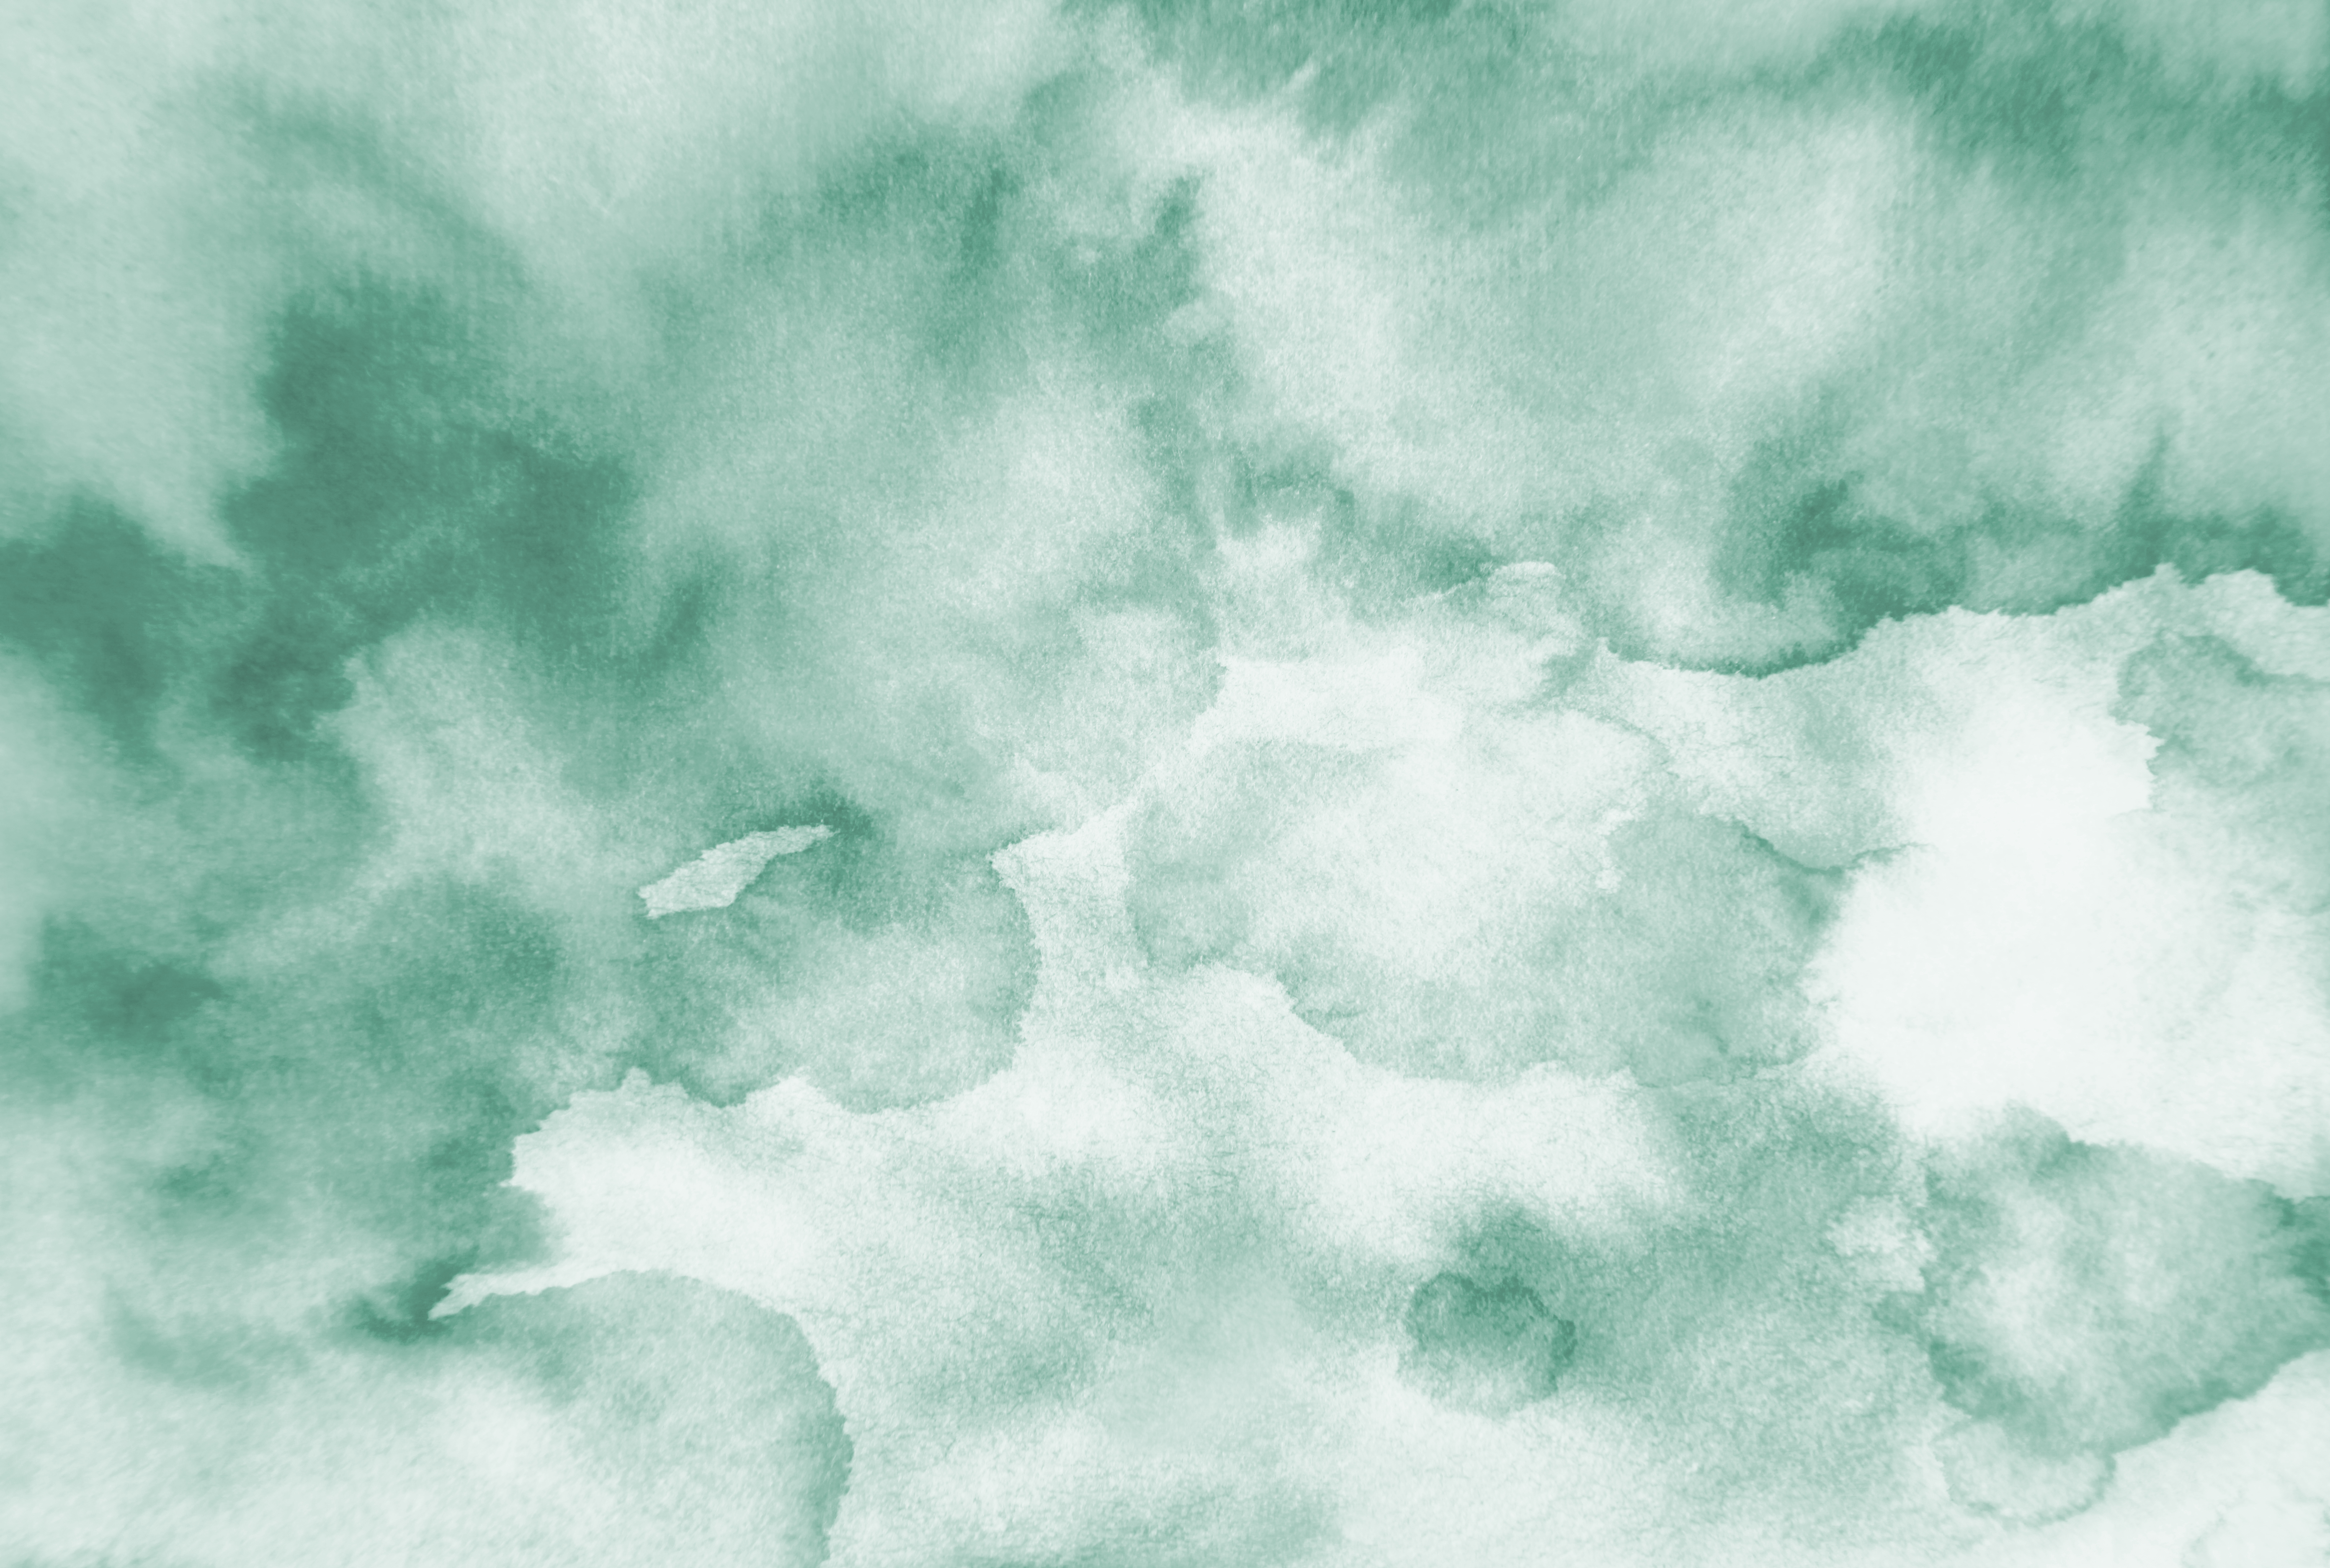
green, watercolor, watercolours, watercolors, watercolour, abstract, texture, painting, paint, creative, artistic, background, pattern, painted, art, fine art, sky, cloud, blue, aqua, daytime, atmospheric phenomenon, turquoise, watercolor paint, atmosphere, cumulus, meteorological phenomenon, geological phenomenon